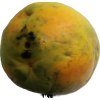
Label: papaya